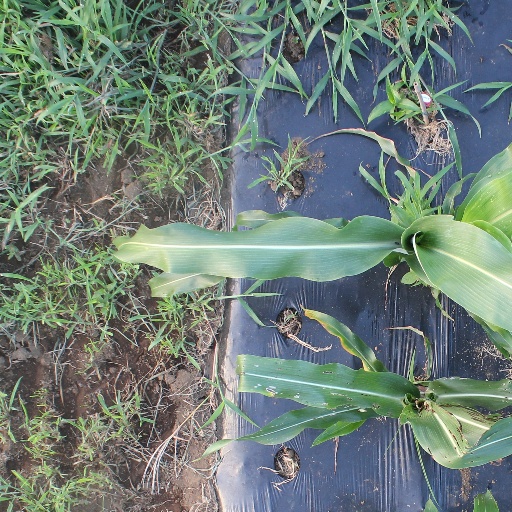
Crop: sorghum